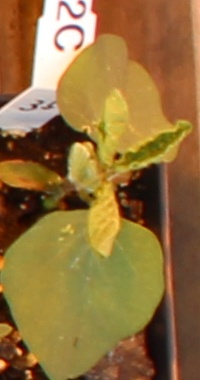
Label: Soybean